Isabella (Maris painting)

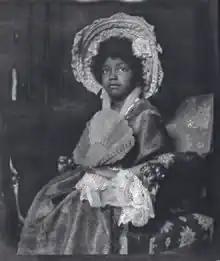
"Photograph of Isabella in Simon Maris' studio", 1906, Negative, 124 x 101 mm. The Hague, Simon Maris and Family Archives.

The artwork measures 41 by 29 cm, and is composed of oil paint on canvas. The portrait shows a twelve-year-old girl known only as Isabella, posing in Maris' studio at 498 Keizersgracht, Amsterdam. She is sitting in a wooden cushioned armchair, with goat heads carved into the armrests. The subject is holding a fan in her right hand, and her left hand is touching the fan's golden tassel. Her left arm is jewelled with a golden bracelet and her ring finger displays a golden ring. She is wearing a "sumptuous" blue and green dress, and a white and red bonnet on her head. In the background, a mirror can be seen baring her reflection, showcasing the rear of the bonnet and dress.